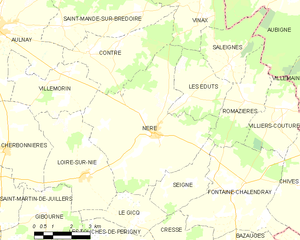
Néré est une commune du Sud-Ouest de la France située dans le département de la Charente-Maritime.